Upcott, Cheriton Fitzpaine

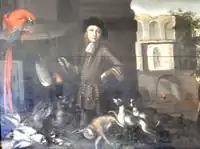
Detail of 18th-century oil on panel overmantel in Upcott Barton depicting a sporting country gentleman, with a capriccio scene

Upcott later passed to the Basset family of Umberleigh, North Devon.